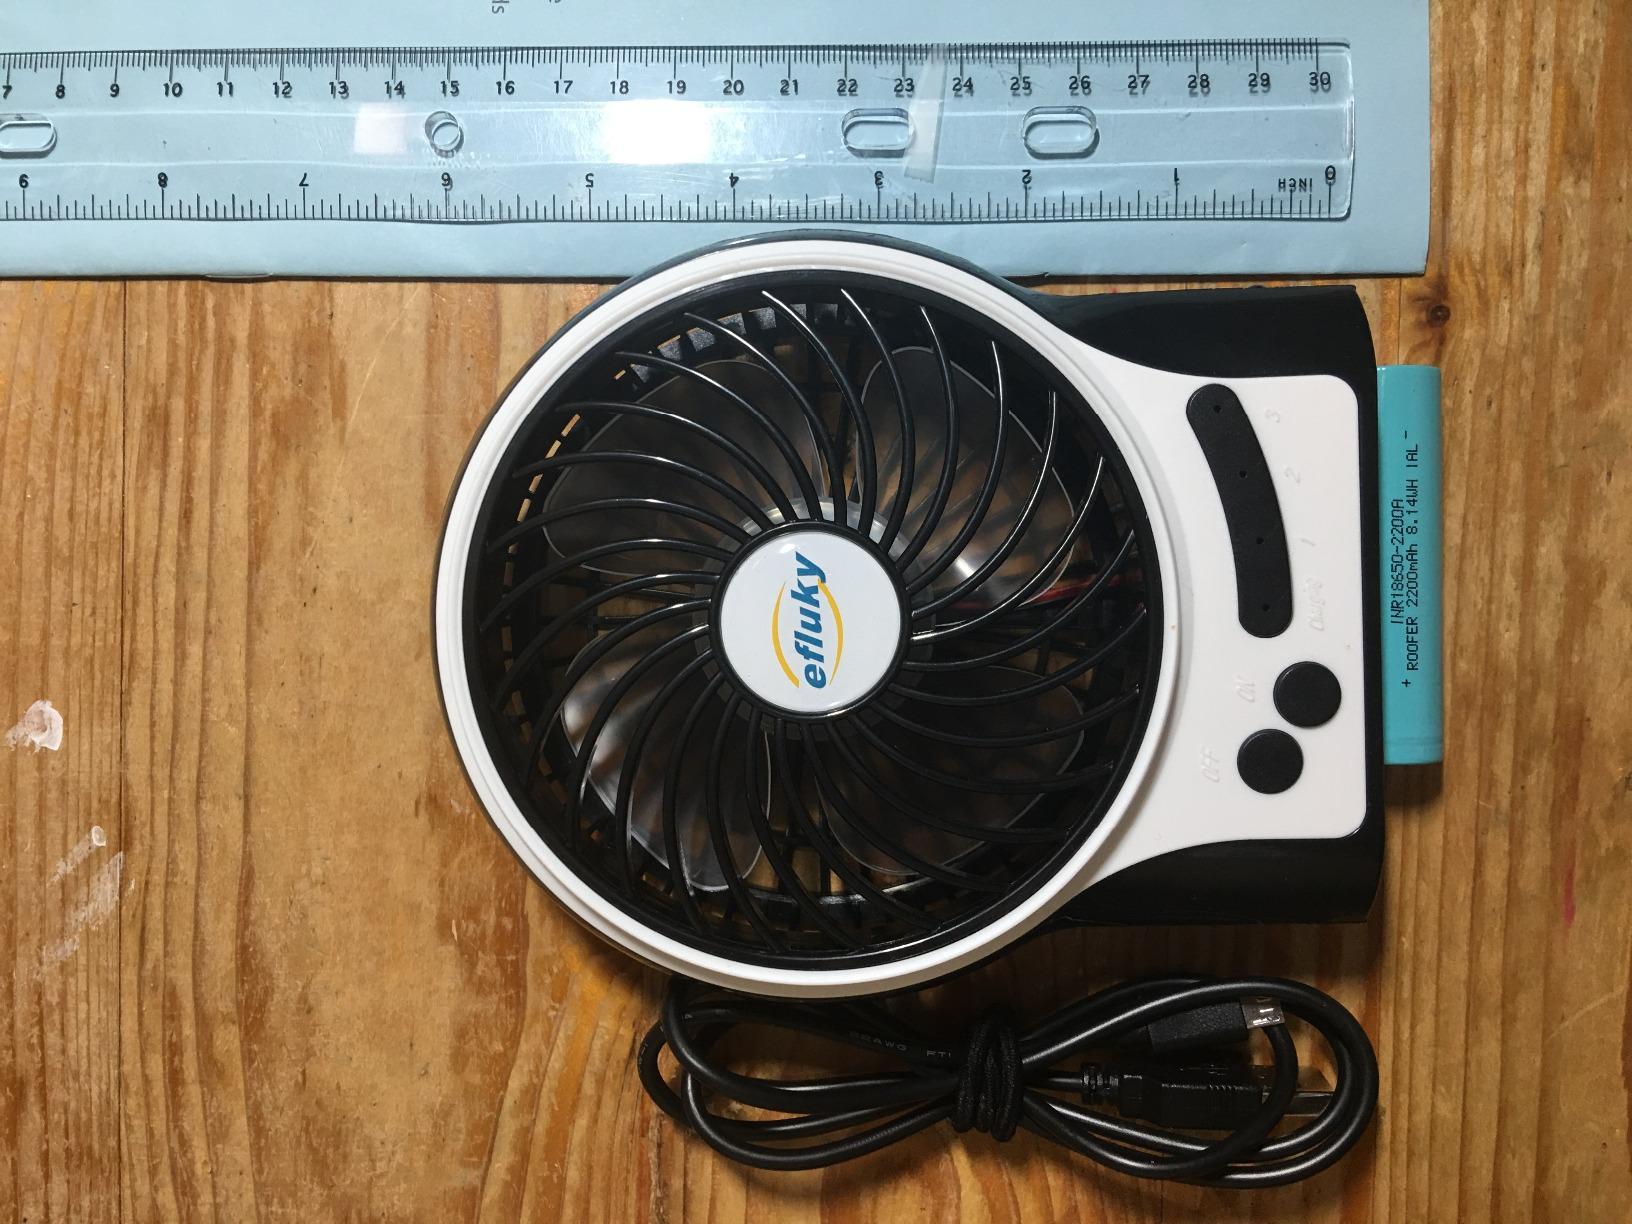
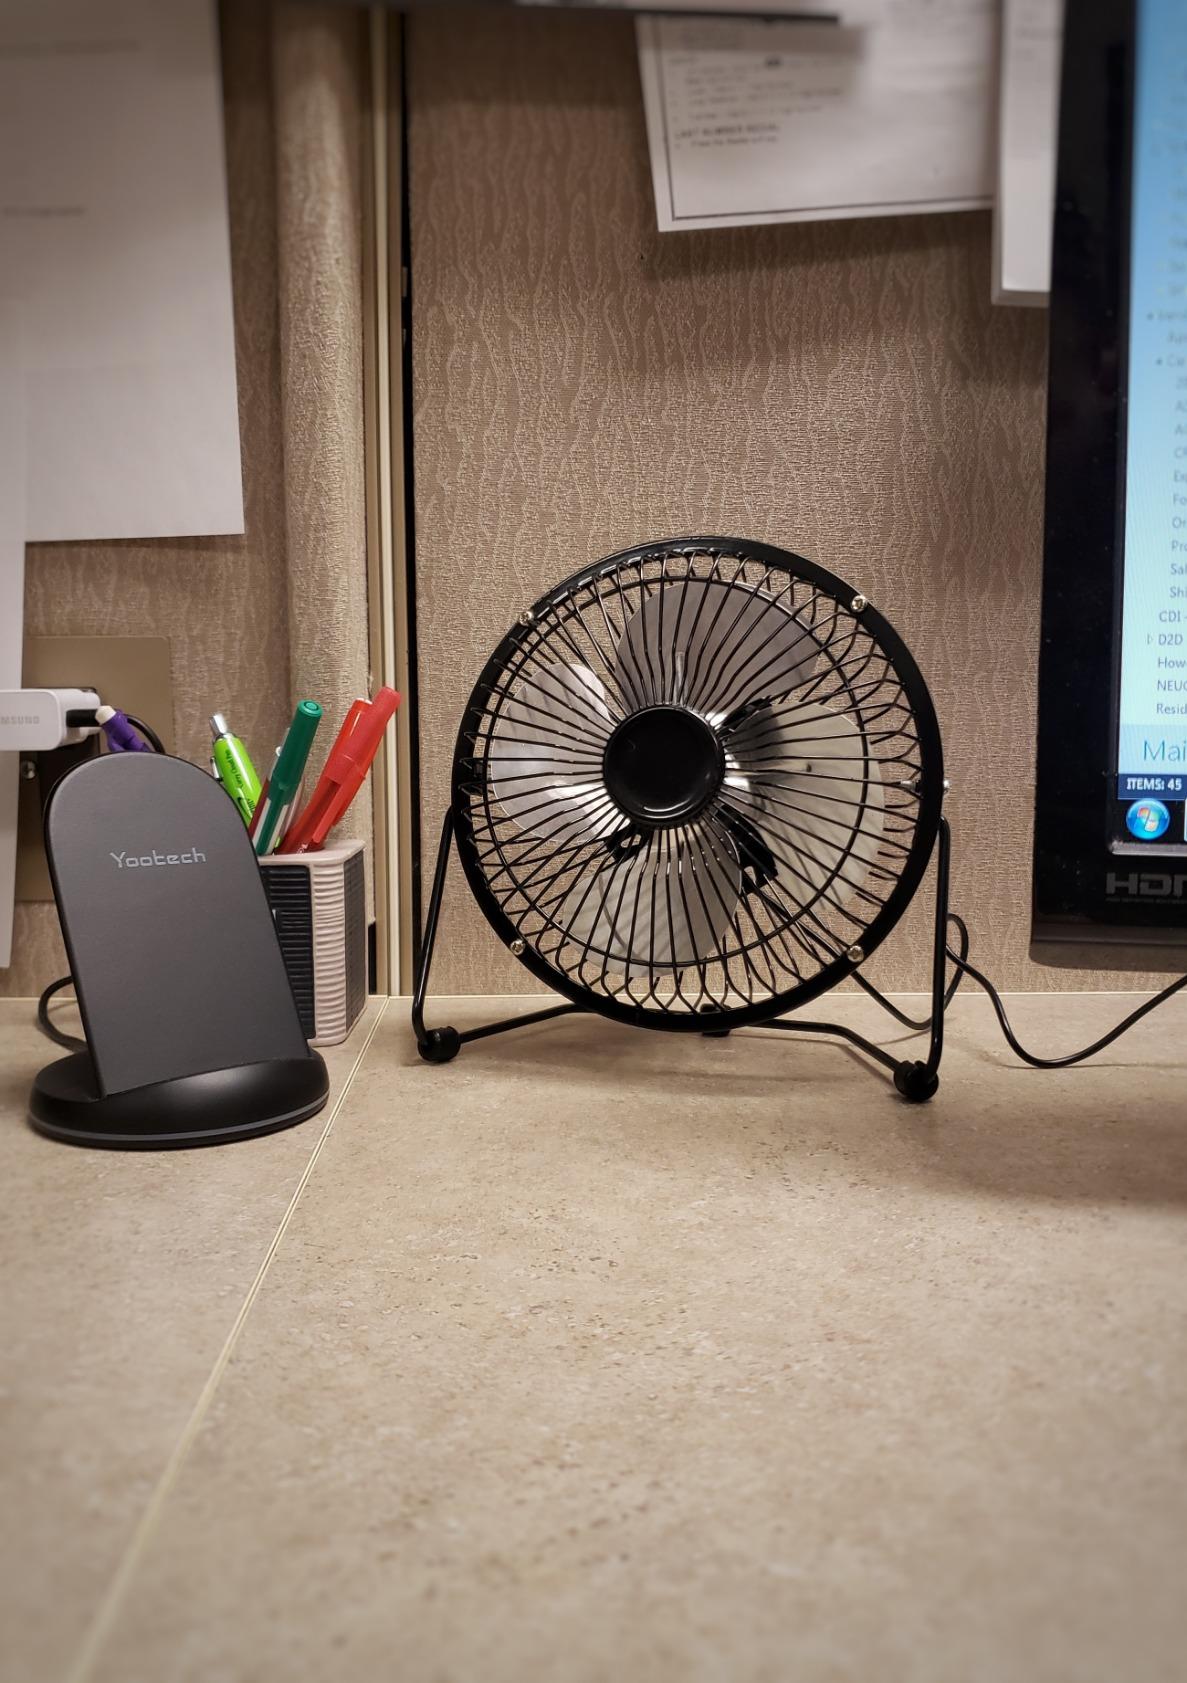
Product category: fan
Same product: no